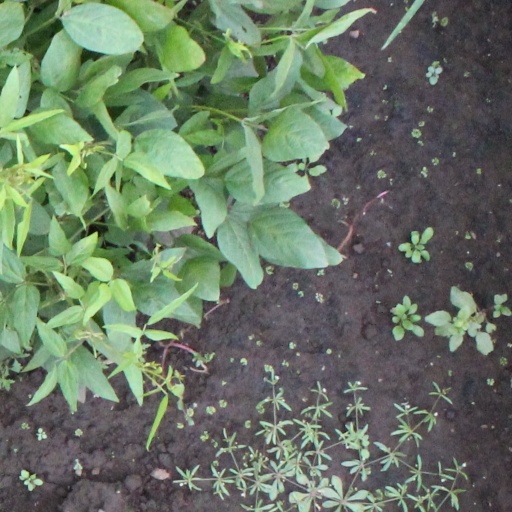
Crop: soybean